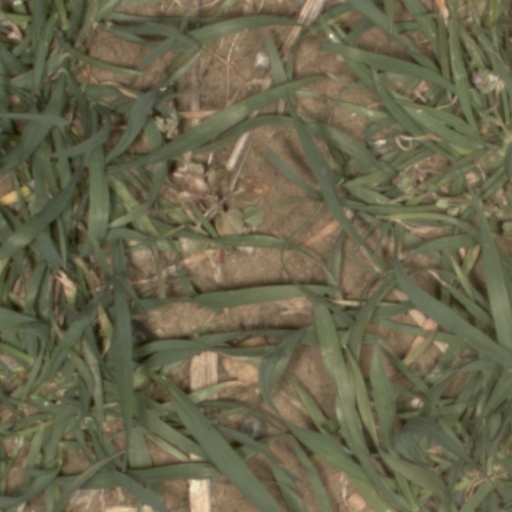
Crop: wheat